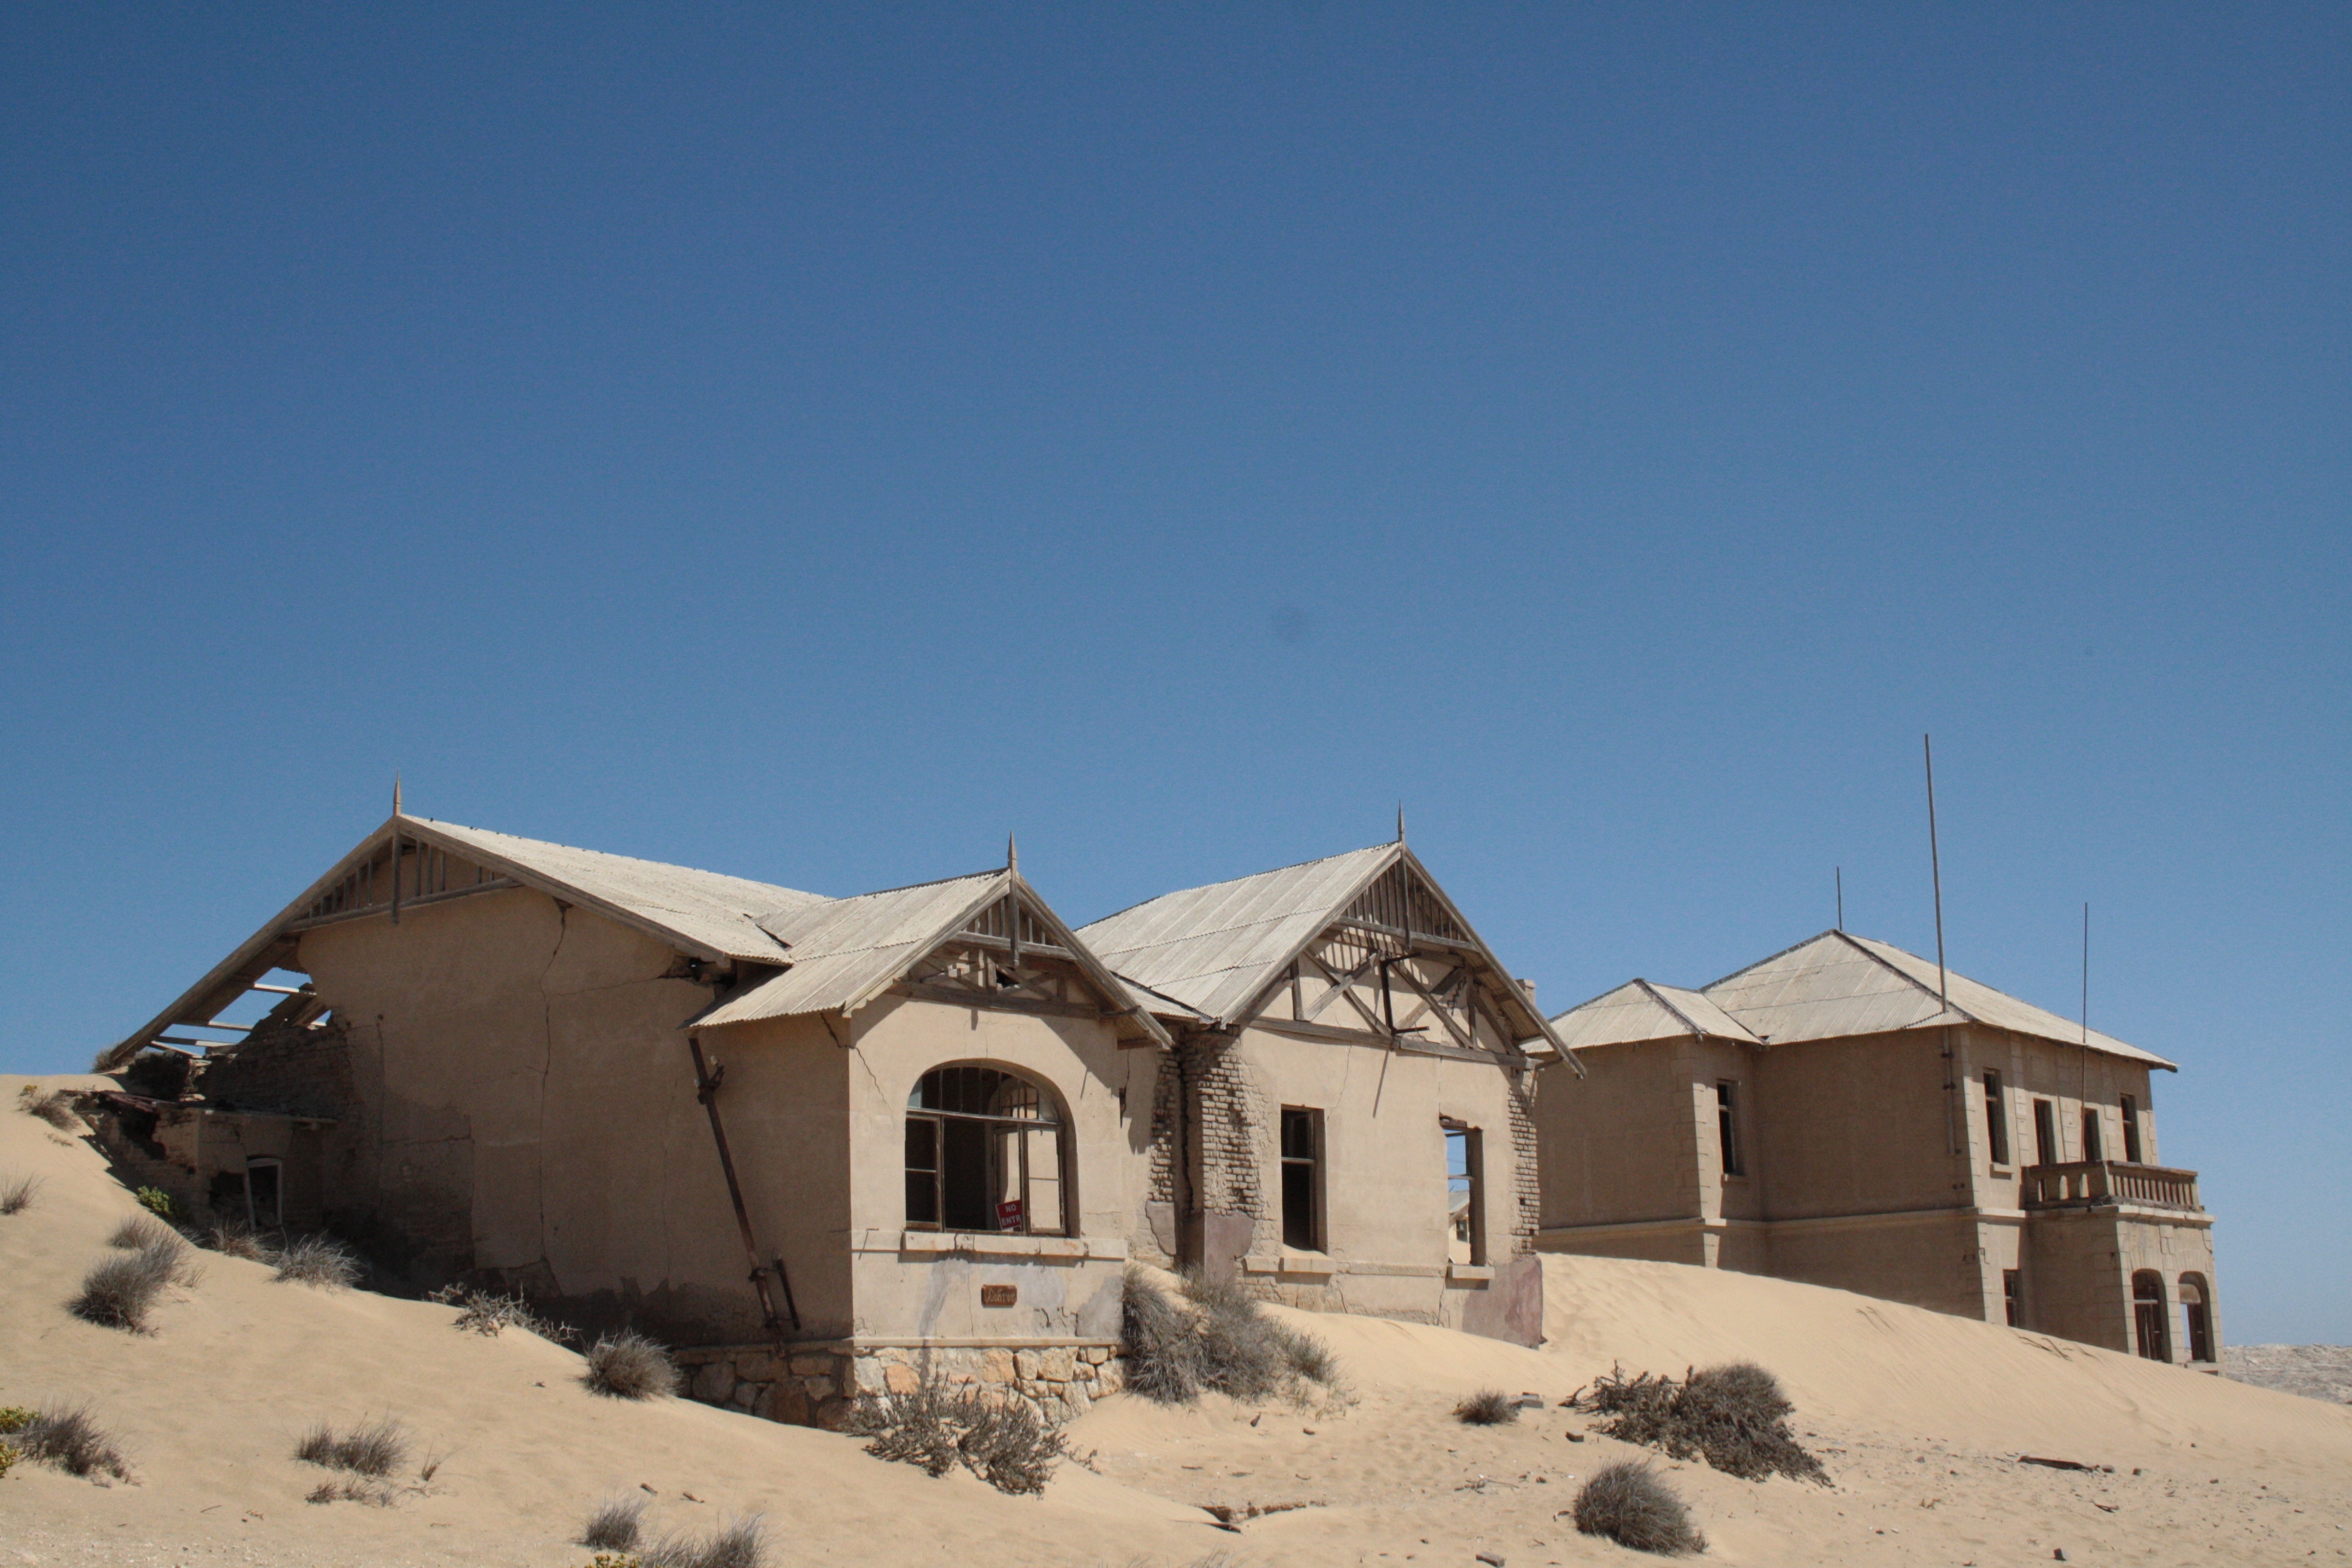
sand, house, desert, building, old, village, abandoned, property, church, chapel, historic, place of worship, weathered, deserted, ghost town, rundown